Marudhanayagam

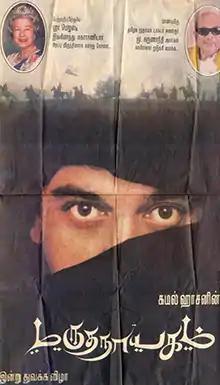
Launch poster, c. 1997

Marudhanayagam is an unfinished Indian historical drama film directed and produced by Kamal Haasan under his Raaj Kamal Films International banner. The script was co-written by Haasan, along with novelist Sujatha, and the pair started work on the project in late 1991. Following a test shoot in mid-1997, the film was officially launched at a ceremony held at MGR Film City, Chennai during October 1997.